Golgonooza Letter Foundry and Press

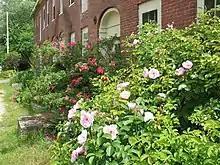

Golgonooza Letter Foundry & Press, named after the city of art and imagination in the poetry of William Blake, is a printing press founded in Boston, Massachusetts, by partners Dan Carr and Julia Ferrari in 1979. The press moved to New Hampshire in 1982. It focuses on preserving the arts of letterpress printing, punch cutting, and bookbinding through the creation of handmade books as well as the education of both students and interns. Golgonooza Letter Foundry & Press and its subsidiary businesses Enitharmon Bindery and Trois Fontaines publishing are currently run by owner and co-founder Ferrari after the death of Carr in 2012.